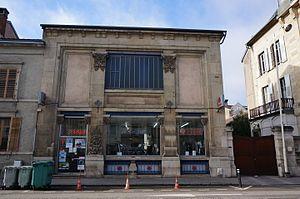
Monument historique de Nancy.
La maison et atelier Vallin est un ensemble de deux bâtiments classés monuments historiques situés à Nancy en Lorraine.